Piscine Tournesol

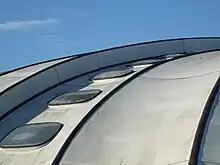
Close-up of an arch of a Sunflower Pool

A Piscine Tournesol or Sunflower Pool is a type of swimming pool built in France on an industrial scale in the late 1970s and early 1980s.